Michael Hing

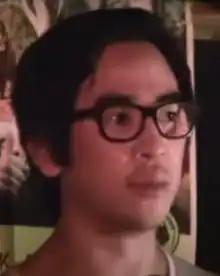
Hing performing in 2013

Michael Hing (born 16 May 1985) is an Australian comedian, television and radio presenter, podcaster and actor. He was a presenter on Network Ten’s "The Project," and was formerly a co-host of the drive time show on youth radio station Triple J alongside Lewis Hobba, of which they form the Hobba and Hing comedy duo. They now present a self-produced podcast.